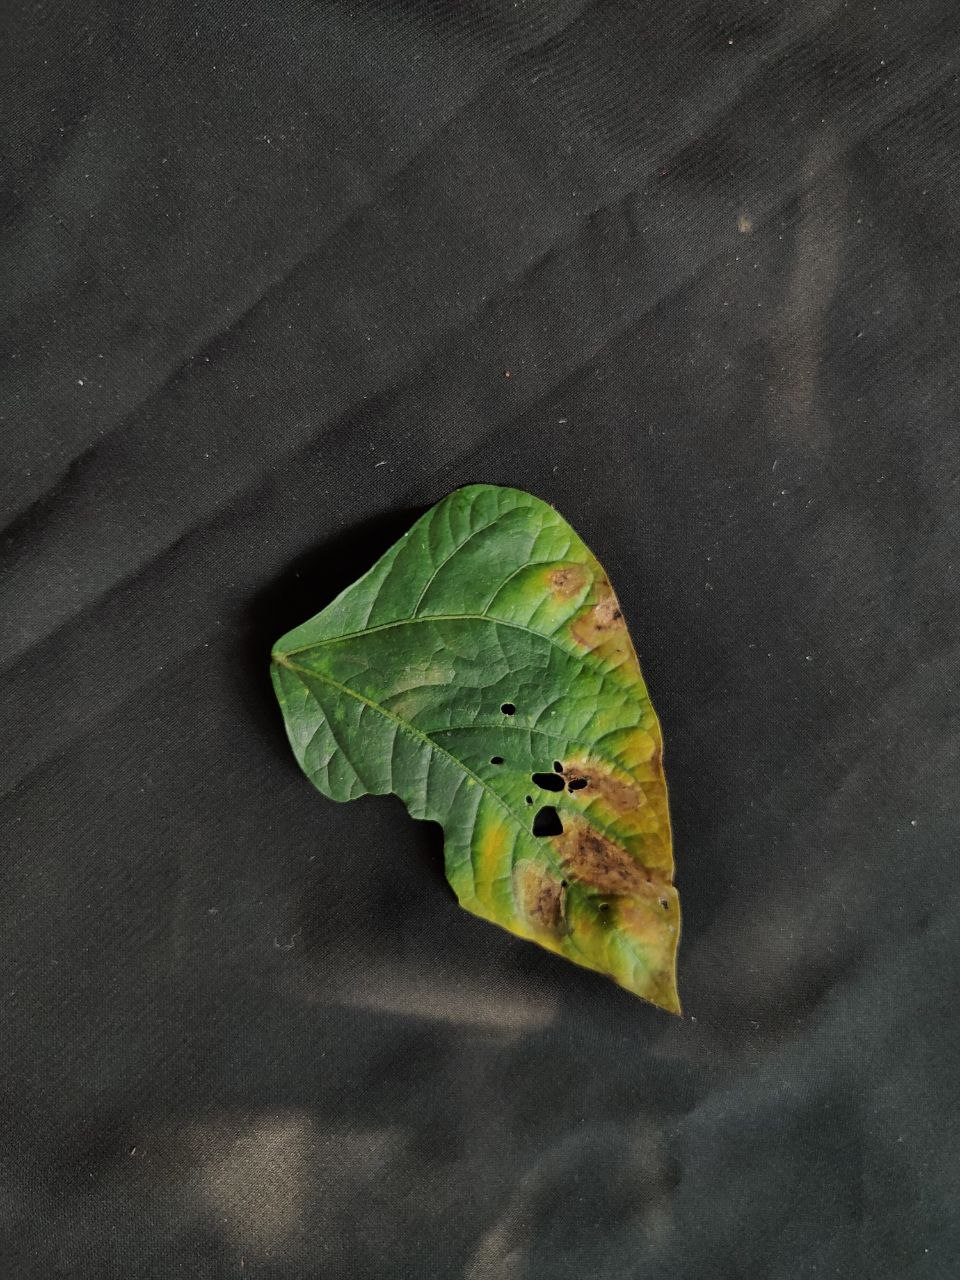
Crop: cowpea
Leaf condition: Bacterial wilt